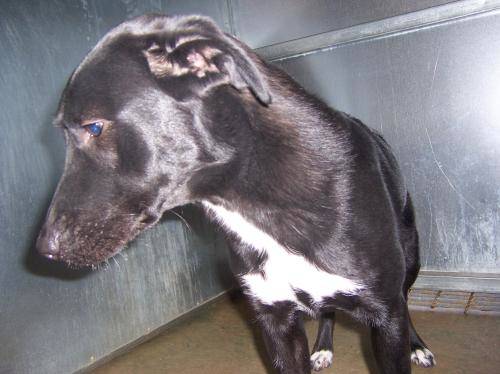
Label: dog